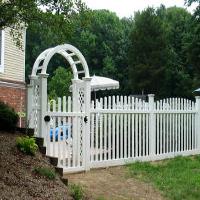
Weather: cloudy or overcast